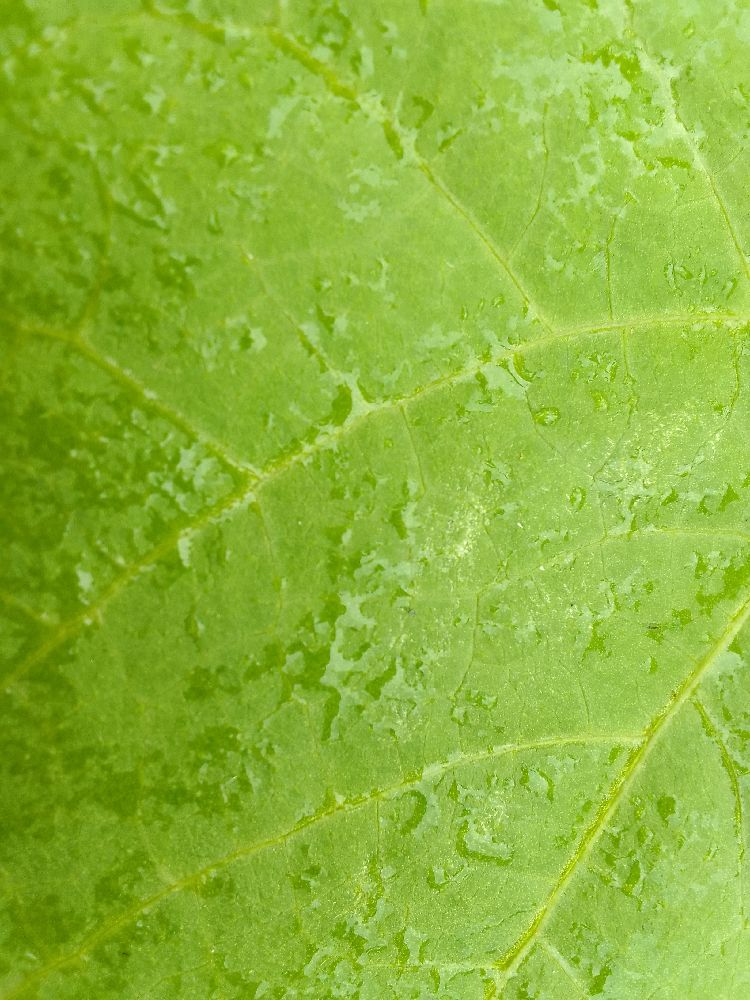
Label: healthy